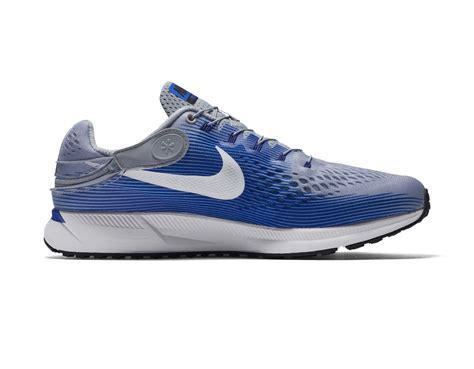
Brand: Nike
Model: Air Zoom Pegasus 34